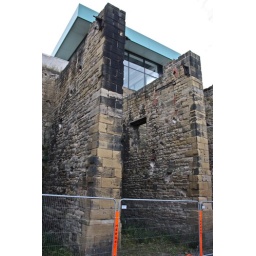
Street art. Old walls opposite the street art near The Sage.